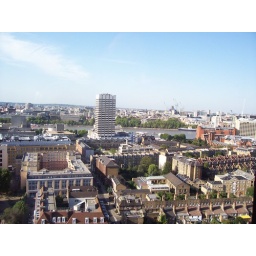
View from my bedroom window in the bright early morning #1